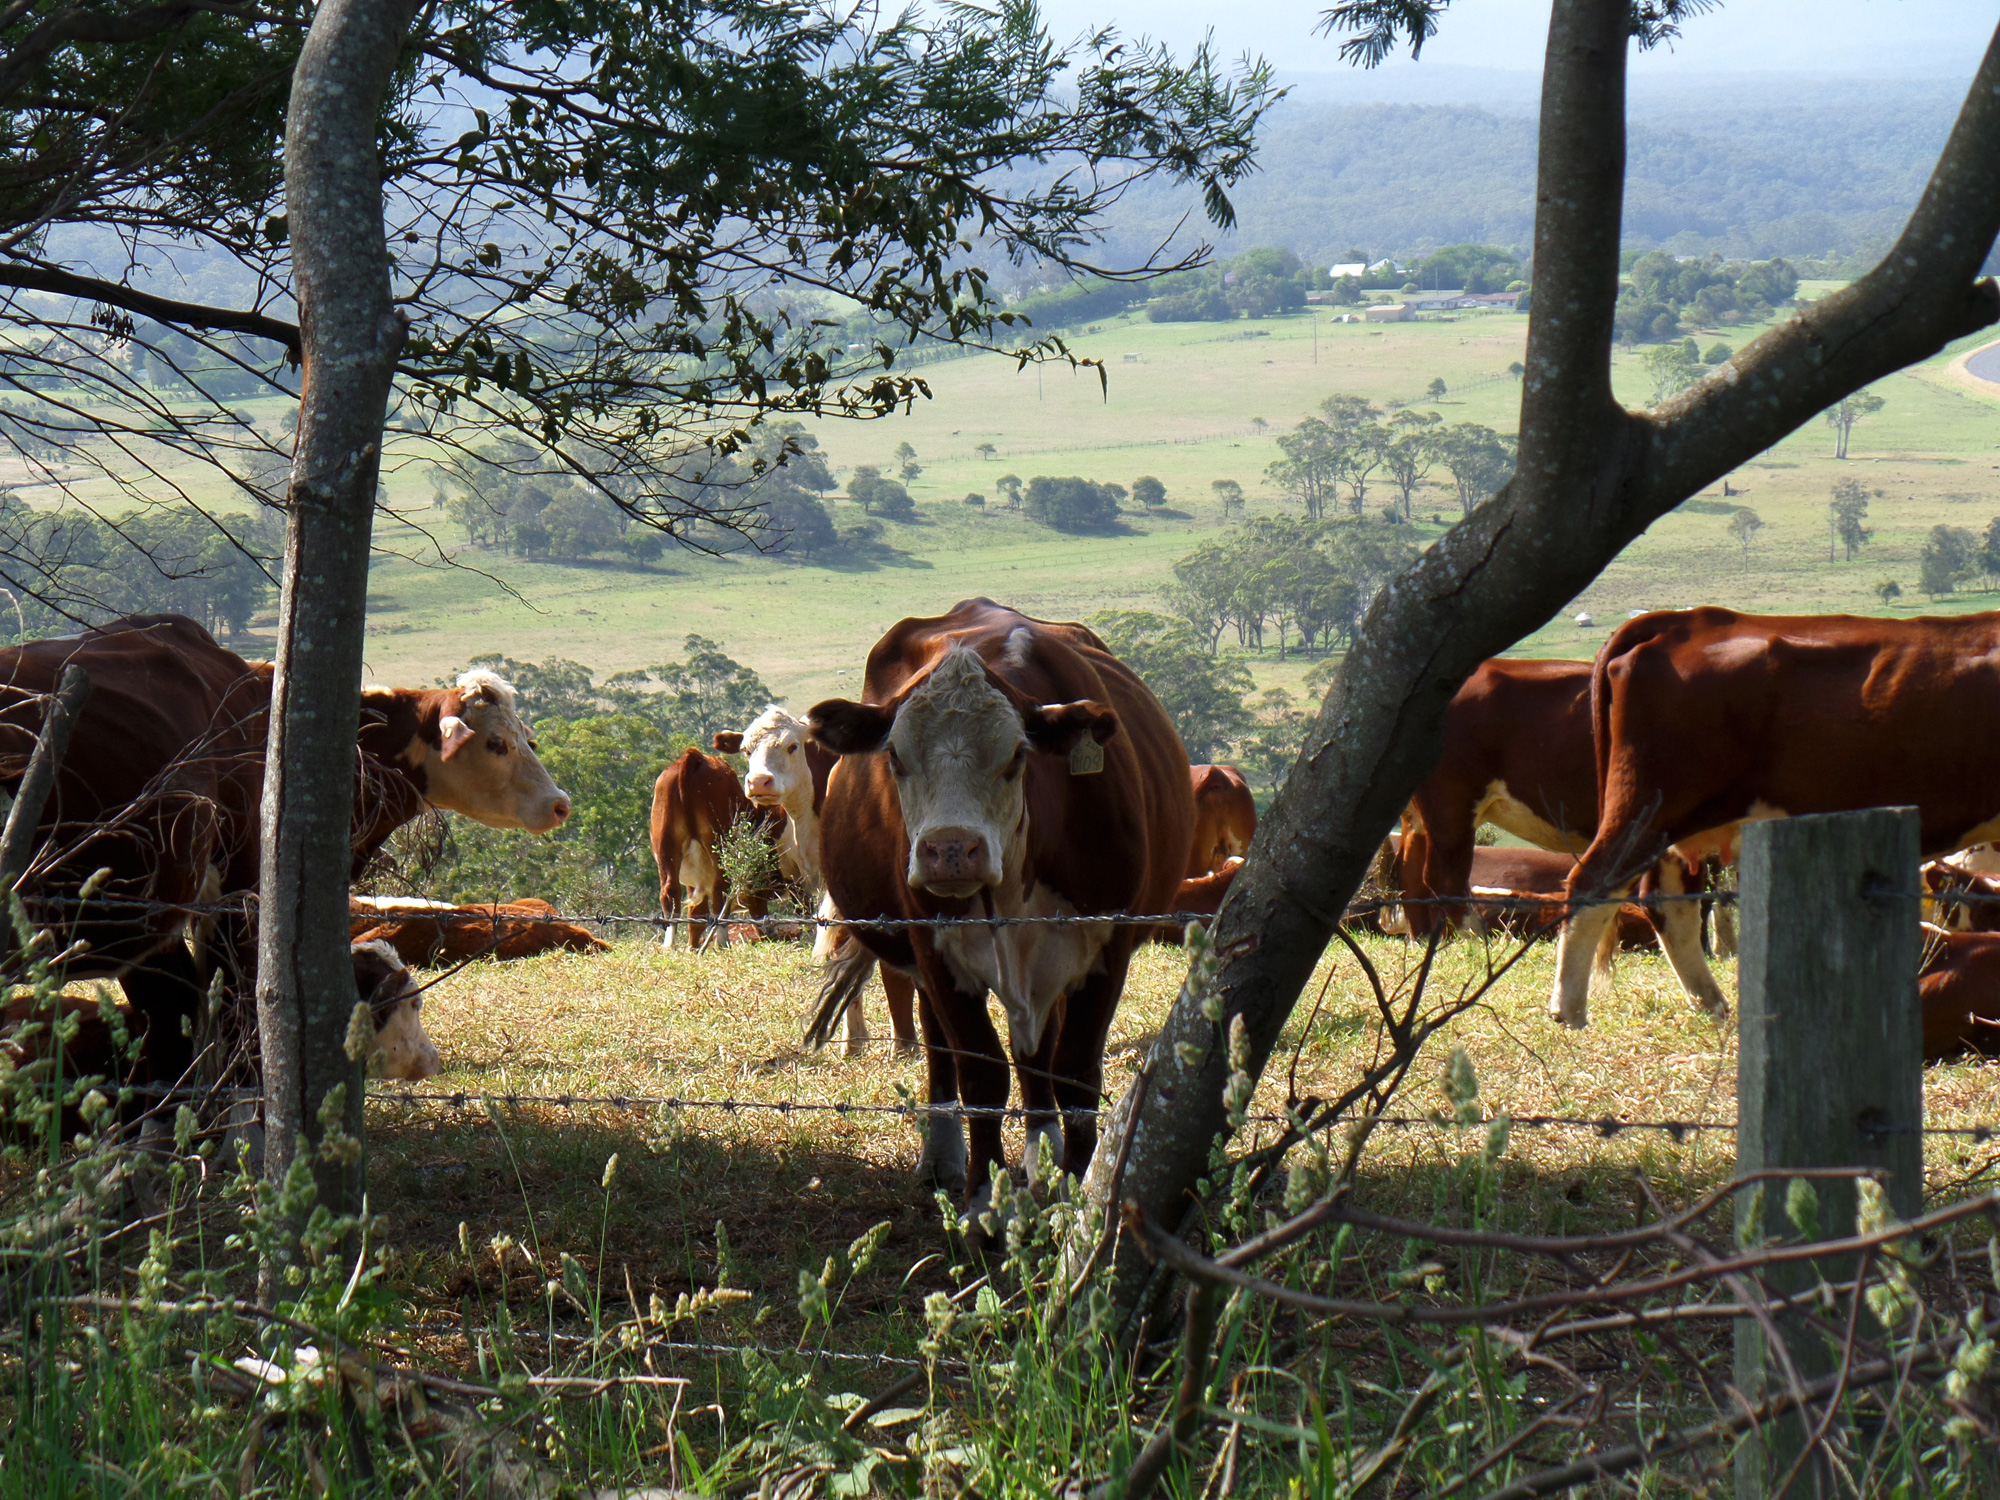
fence, farm, flower, wildlife, cattle, herd, pasture, grazing, ranch, fauna, australia, nsw, paddock, cows, milton, greenhills, habitat, safari, ecosystem, rural area, pack animal, natural environment, cattle like mammal